Beating a Dead Horse (album)

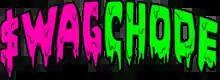
SwagChode logo

The seventh and final fictitious band to be featured on the album is $wagCh0de, a crunkcore and nu metal band from Albuquerque, New Mexico. The band is a parody of poorly-received crunkcore bands such as Brokencyde and Blood on the Dance Floor. As of recently, the band has also parodied Attila.